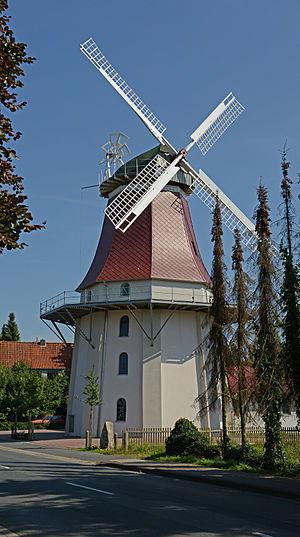
Emtinghausen
Windmühle Emtinghausen
Emtinghausen er en kommune i i Samtgemeinde Thedinghausen den sydvestlige del af Landkreis Verden, sydøst for Bremen, i den centrale del af den tyske delstat Niedersachsen.